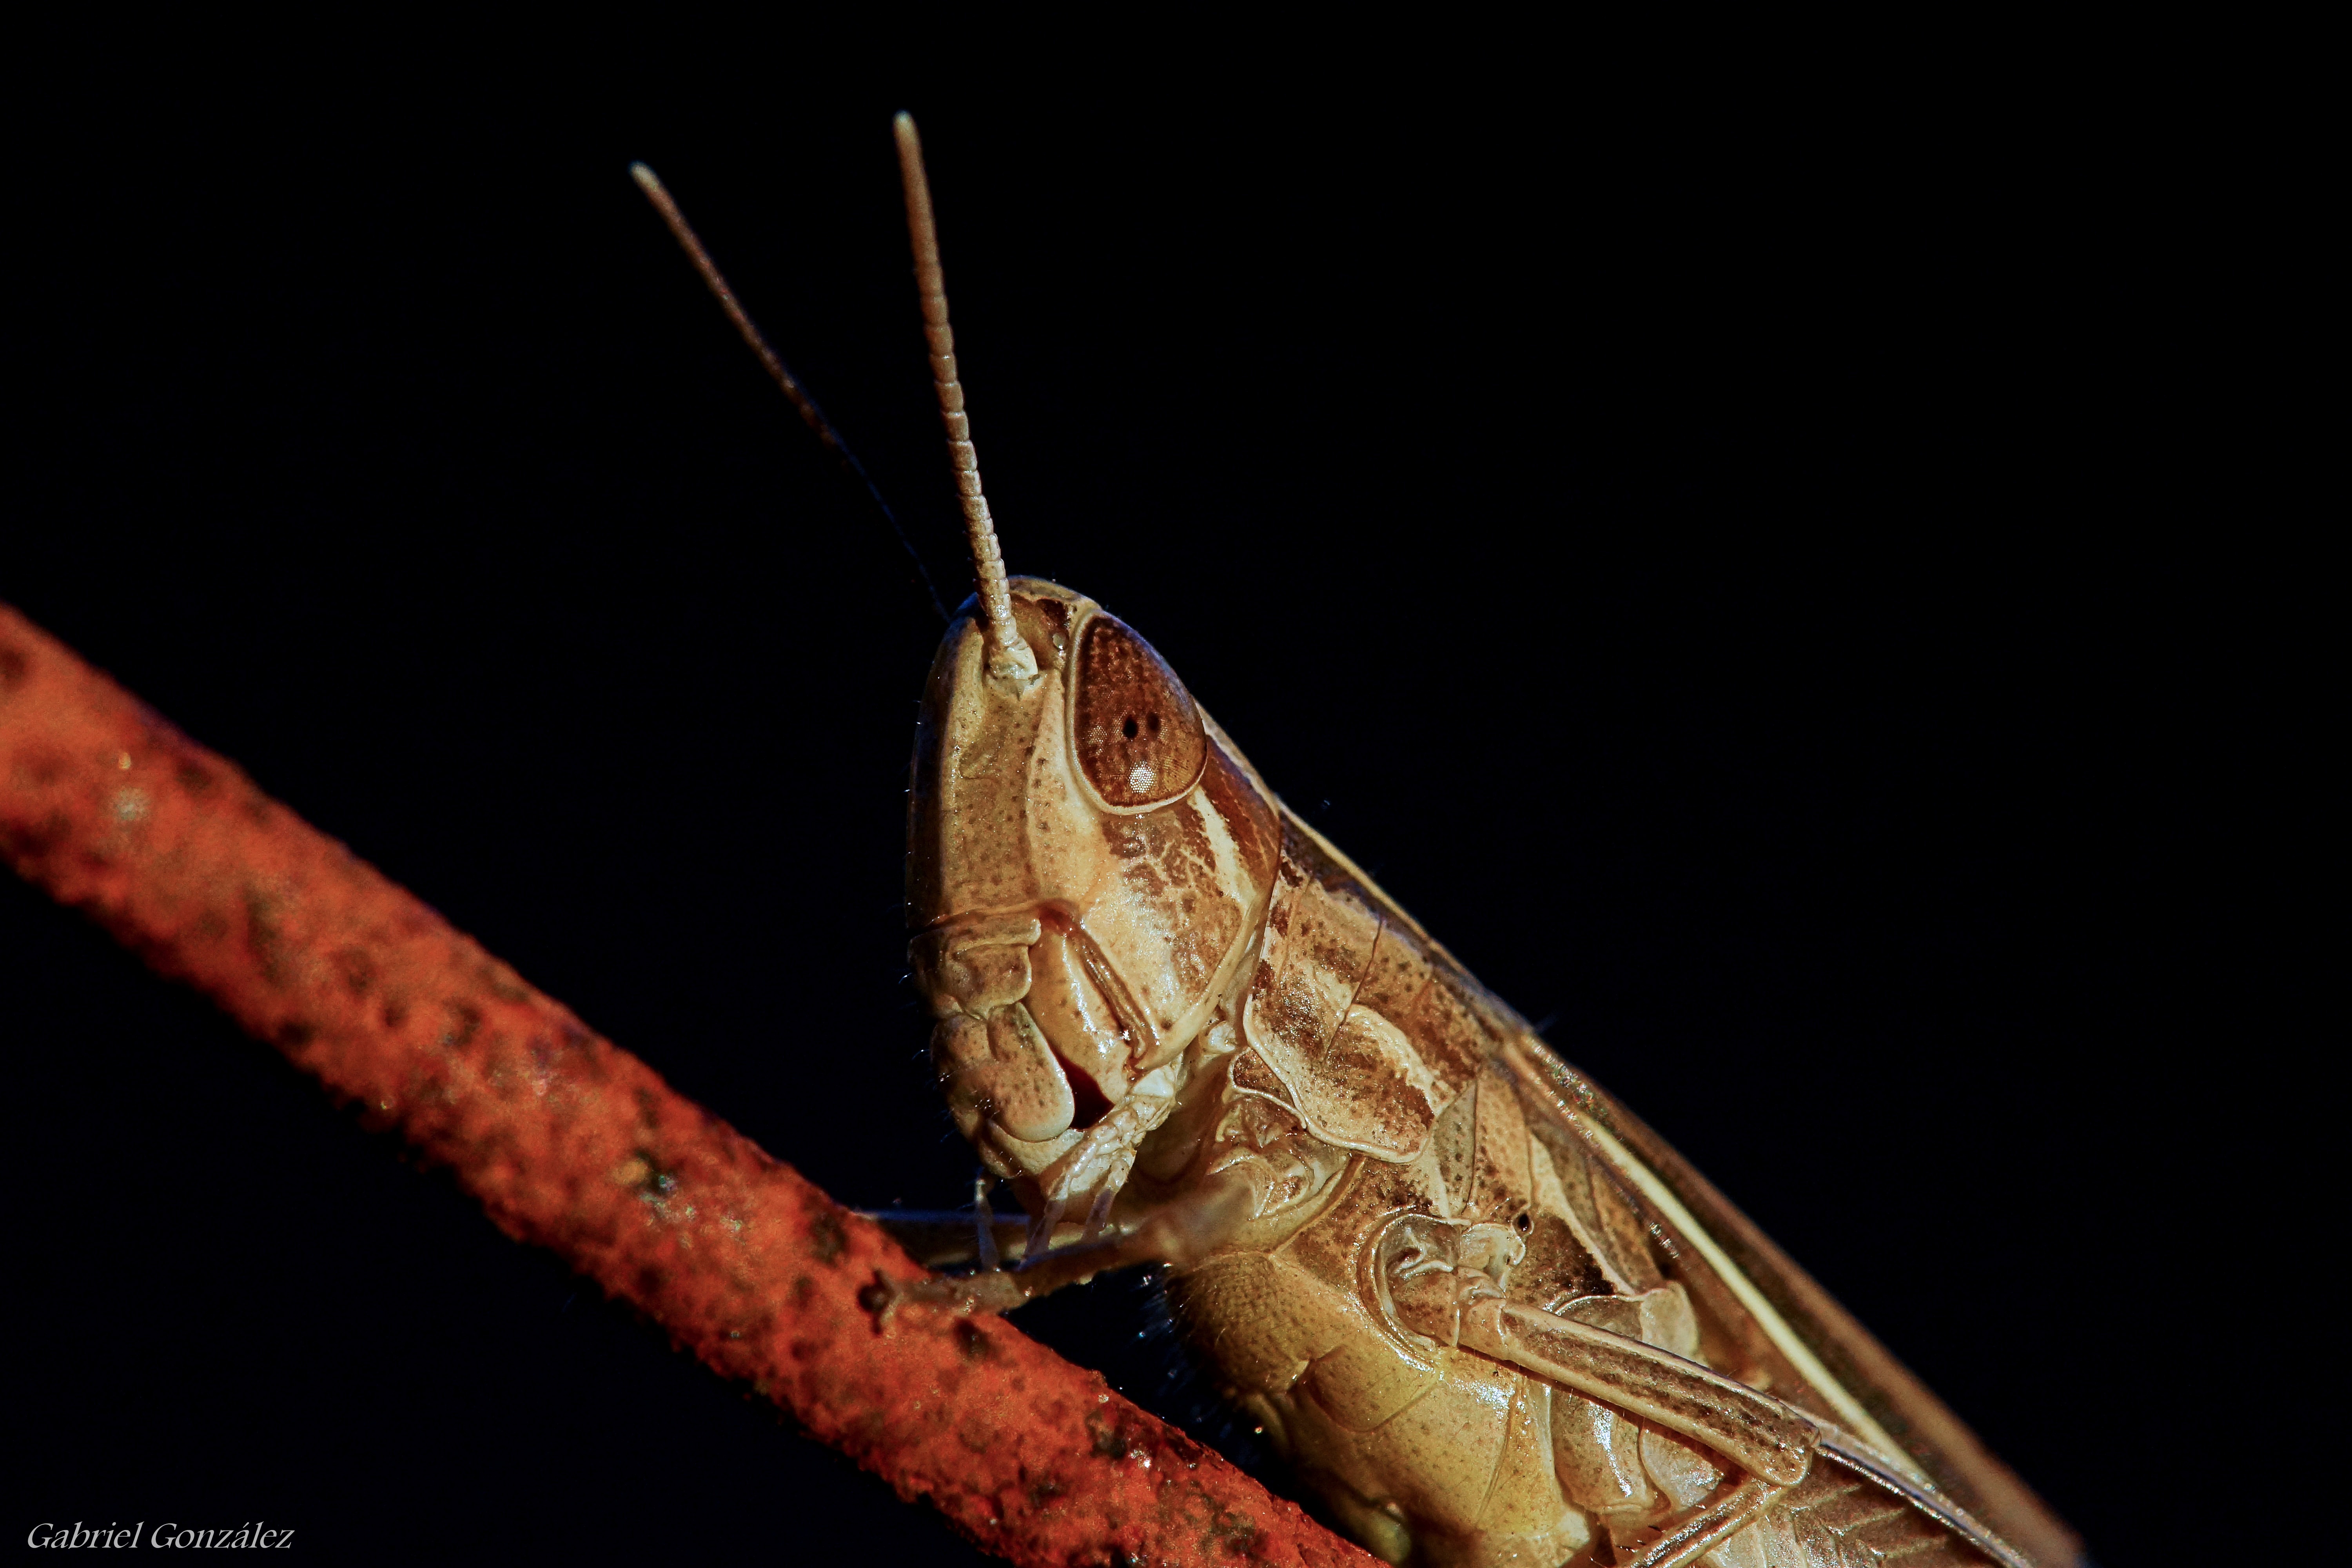
nature, wing, photography, photo, insect, macro, fauna, invertebrate, cricket, close up, animals, naturaleza, a77, grasshopper, locust, g, ggl1, gaby1, xovesphoto, animales, sonya77, gphoto, xelodegalicia, sonya77v, tamron180mmmacro, macro photography, arthropod, gabrielcoru a, cricket like insect